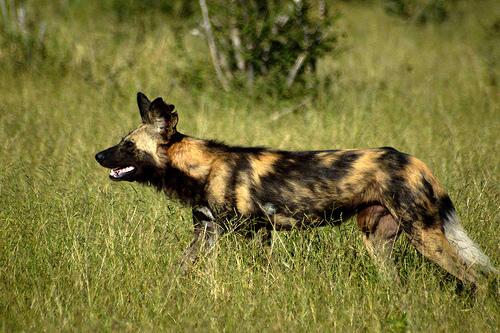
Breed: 211-n000025-African_hunting_dog